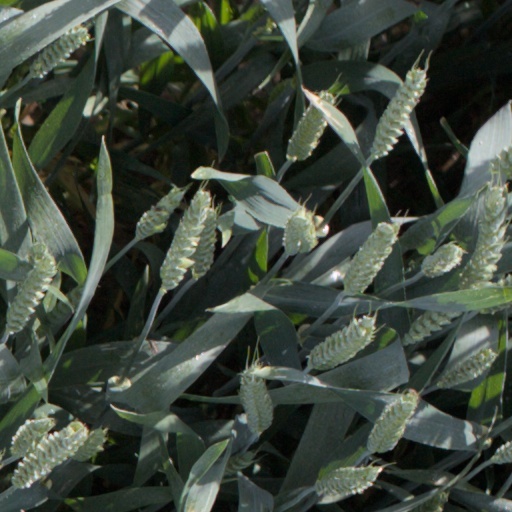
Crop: wheat